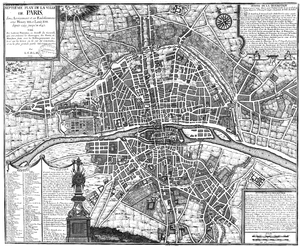
Septième plan de la ville de Paris, son acroissement et ses embelissemens sous Henry II et Louis XIII depuis 1589 jusqu'en 1643 [Image fixe numérisée] / par L.C.D.L.M. Publication
Nicolas de La Mare, né à Noisy-le-Grand le 23 juin 1639 et décédé à Paris le 25 août 1723, est un commissaire de police français. Il est resté célèbre par son Traité de la Police, le premier qui fut publié.